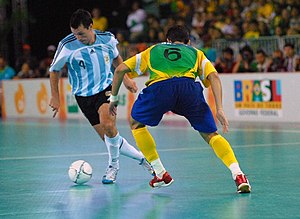
Futsal
Futsal
Futsal er en form for fodbold, som spilles på baner, der har den samme størrelse som håndboldbaner og oftest indendørs.